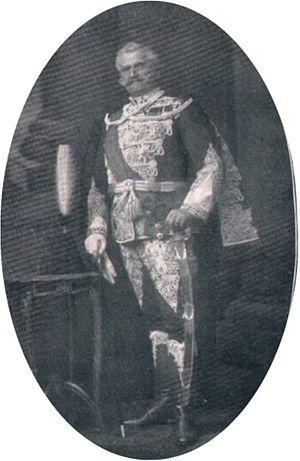
La Garde du corps royale hongroise fut l'une des composantes de la Garde impériale autrichienne.